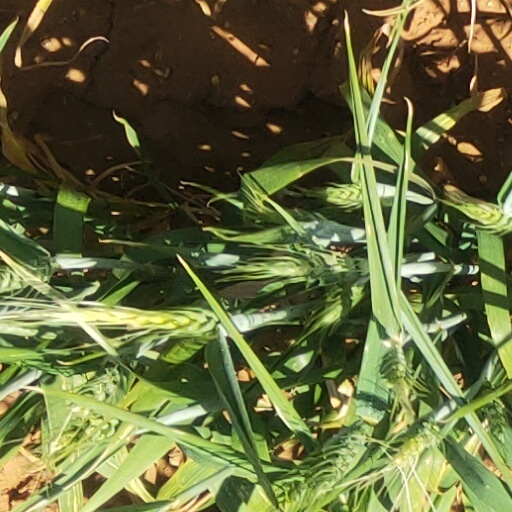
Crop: wheat